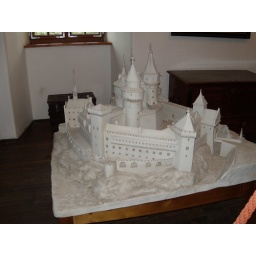
castle was wooden, rebuilt like 200+ years ago in stone